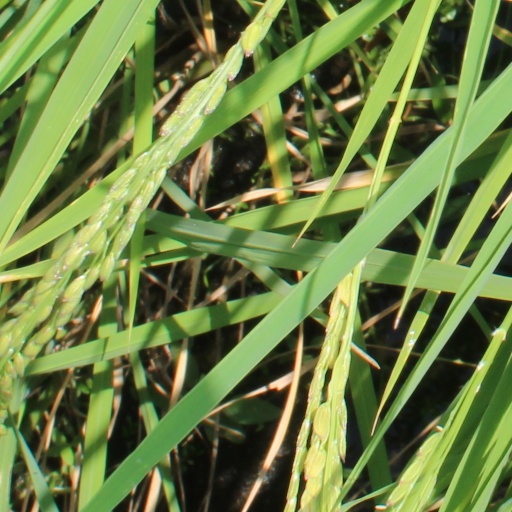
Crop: rice